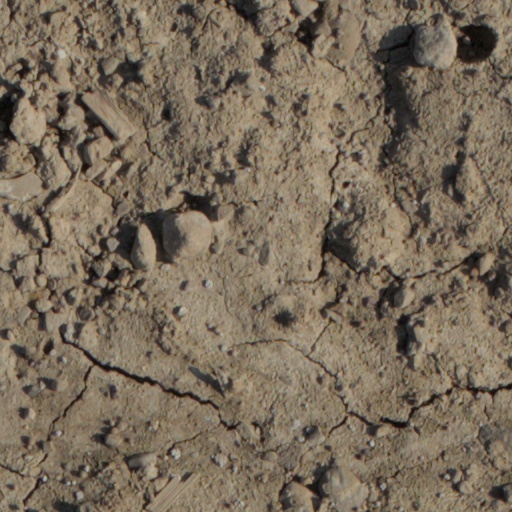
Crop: wheat